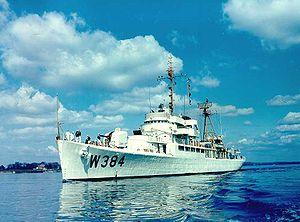
La liste des navires de l'United States Coast Guard est une liste de tous les navires de l'United States Coast Guard à avoir été en service au cours de son histoire. Les navires sont regroupés en fonction de leur classe et de leur taille.